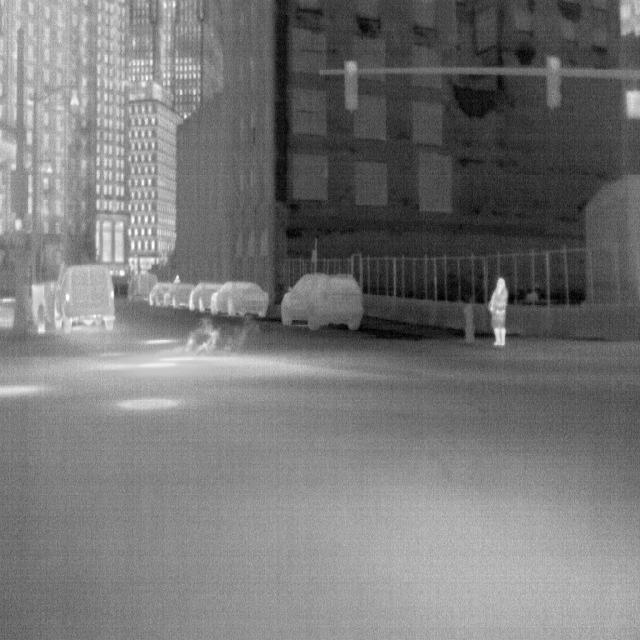
Detected objects:
label: person